Deobandi hadith studies

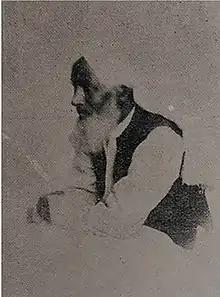
Mahmud Hasan Deobandi

Hadith refers to the sayings, actions, and teachings of Muhammad. These reports were compiled by his companions and subsequent generations of scholars, forming an important source of guidance for Muslims.